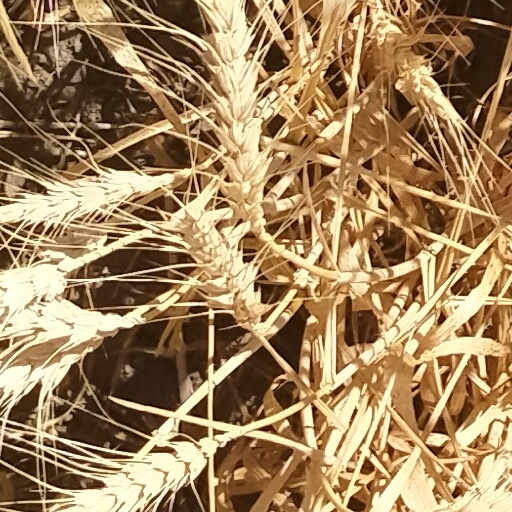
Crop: wheat